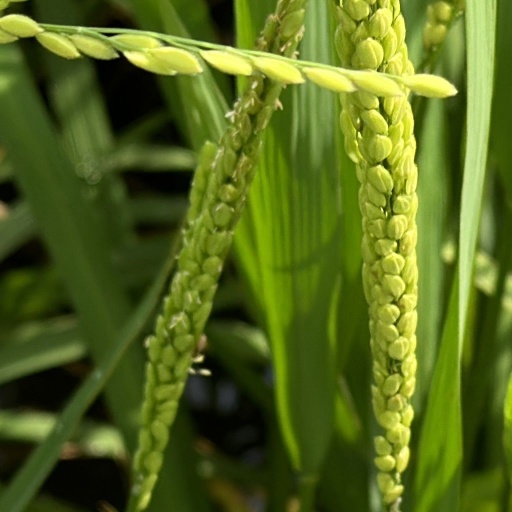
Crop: rice